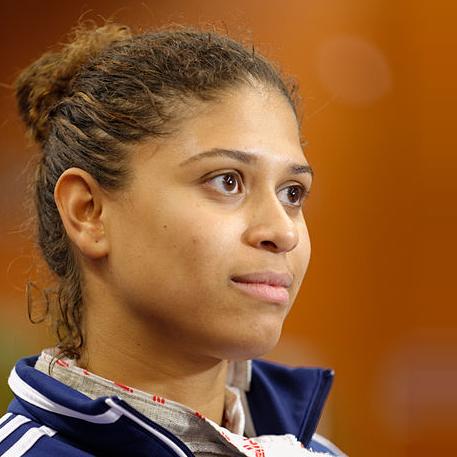
Age: 21